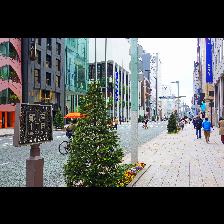
Label: Human